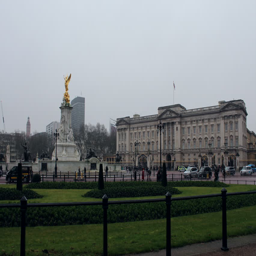
a time - lapse video on an overcast day